USS John Hancock (DD-981)

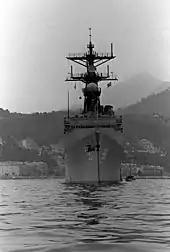
Bow view c. 1981

In August 1997, "John Hancock" deployed to the coast of Tunisia to participate in Exercise NADOR 97-3. "John Hancock" was also there in March for NADOR 97-2. For NADOR 97-3, the crew of "John Hancock" operated with two Tunisian combatant patrol boats and increased the level of difficulty. They conducted air and high speed surface gunnery exercises, air tracking and engagement simulations, and free-play "encounter" exercises. "John Hancock" also performed a maritime interdiction demonstration on board the two patrol boats. Simulating merchant vessels, the patrol boats were queried using the bridge-to-bridge radio. After evaluating the suspect merchants' answers, "John Hancock"s boarding team was sent to each vessel using a rigid-hulled inflatable boat (RHIB). The boarding team inspected each merchant's manifest and cargo, and directed the suspect vessel to continue on its journey or divert to the nearest port for a full inspection of cargo.